2025 Iran threat of Strait of Hormuz closure

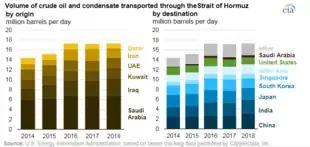
Oil trade through the strait by origin and destination, 2014–2018

A 2007 report from the Center for Strategic and International Studies also stated that 17 million barrels passed out of the Persian Gulf daily, but that oil flows through the Strait accounted for roughly 40% of all world-traded oil.